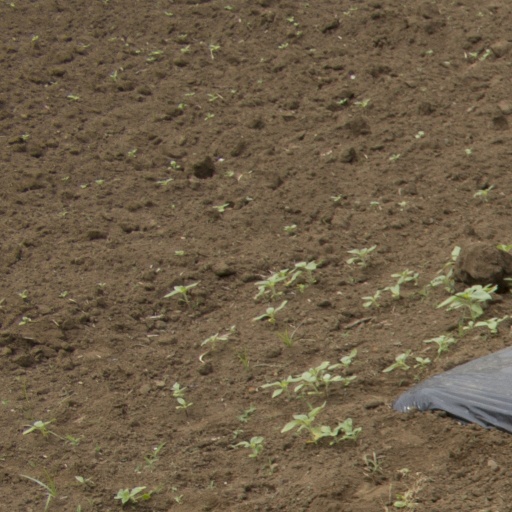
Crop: Jerusalem artichoke